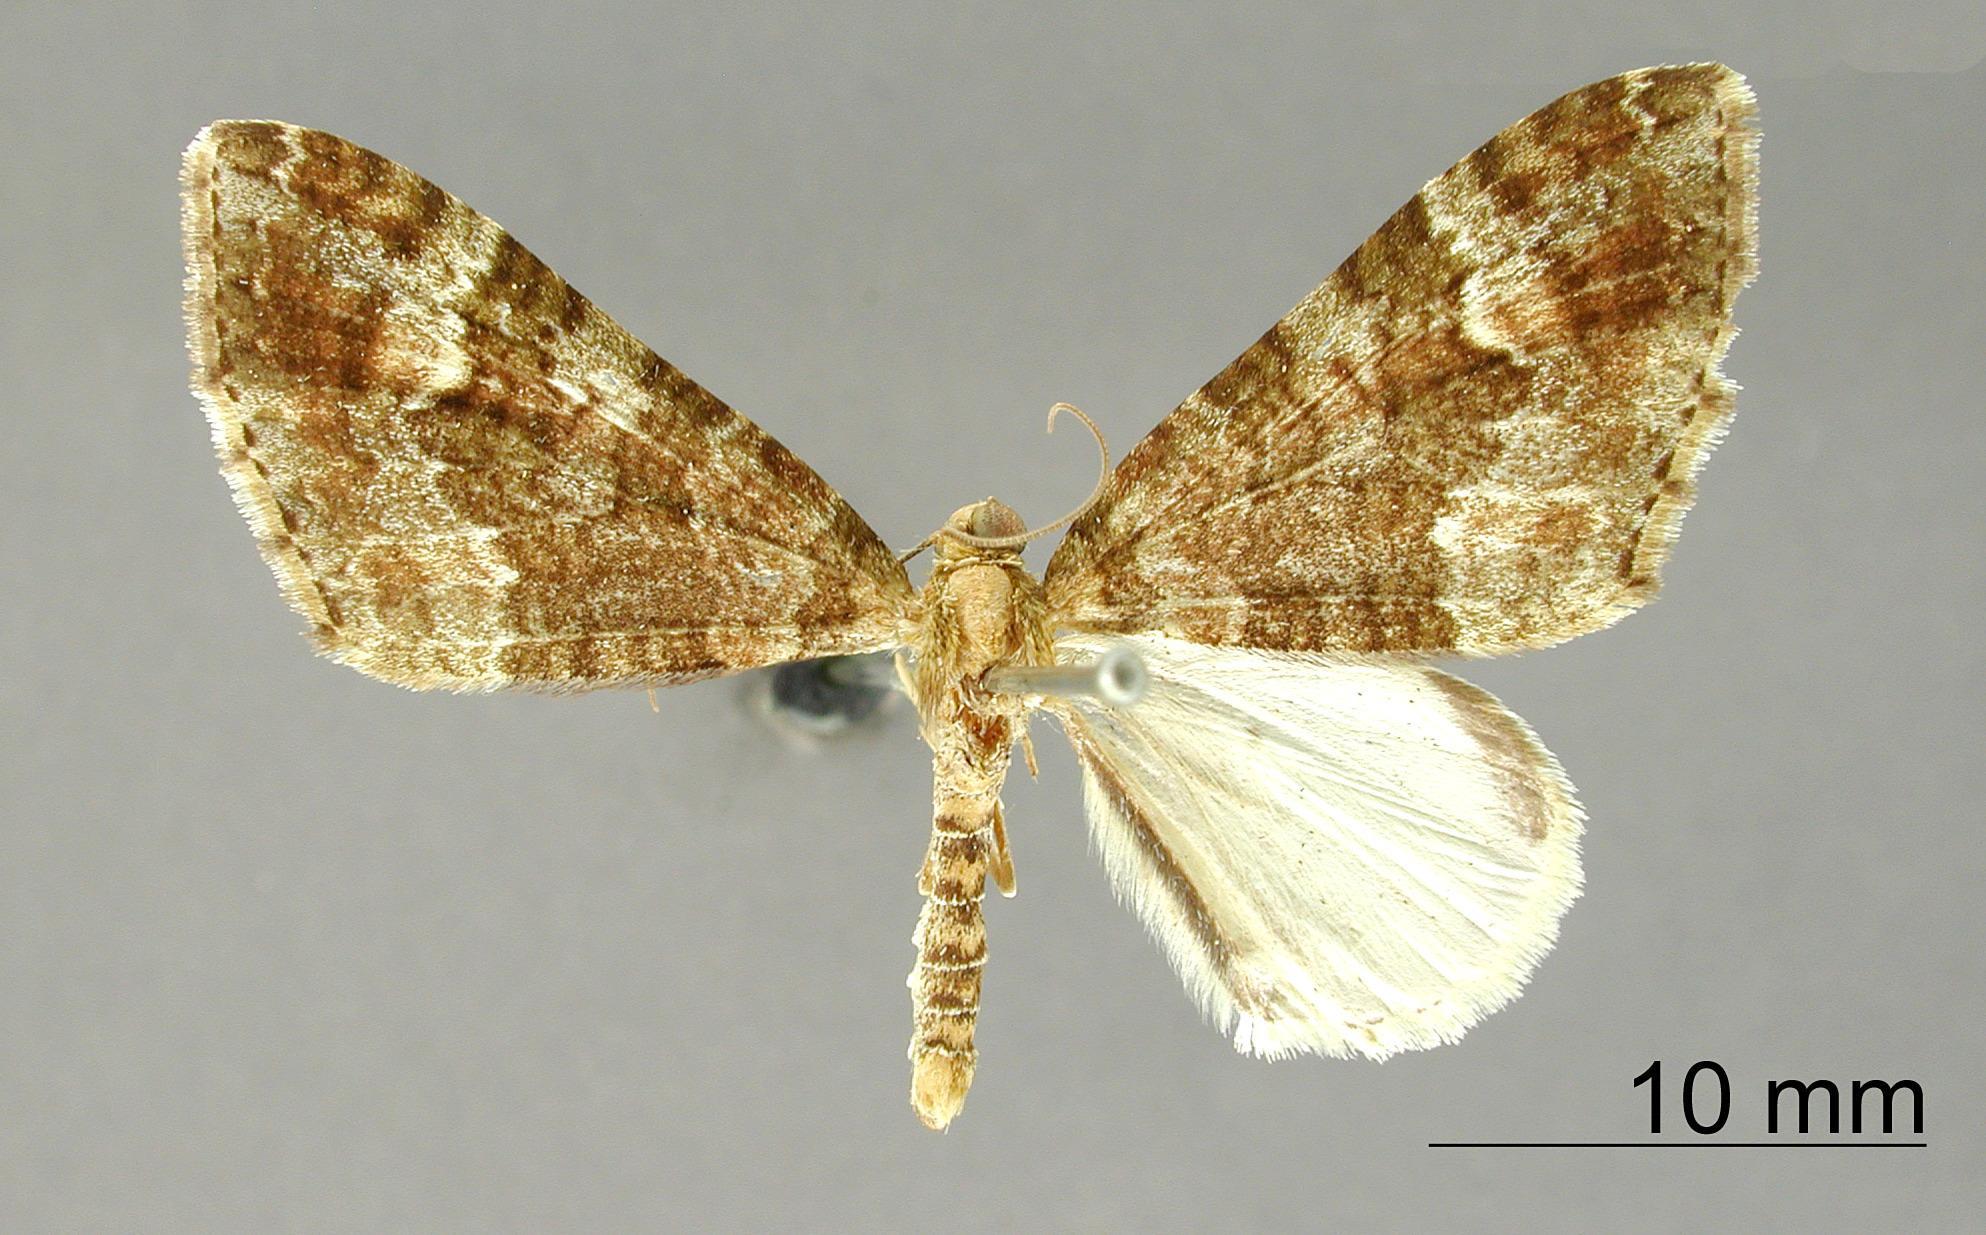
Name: Hammaptera genurma
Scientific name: Hammaptera genurma Schaus, 1901
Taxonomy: Animalia, Arthropoda, Insecta, Lepidoptera, Geometridae, Larentiinae
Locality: Peru